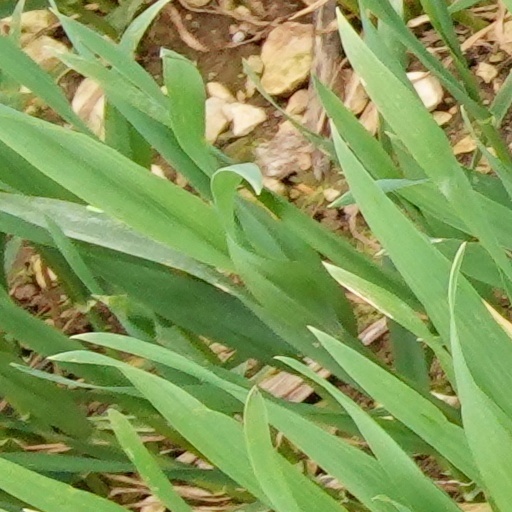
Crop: wheat